Tampa Cardinals

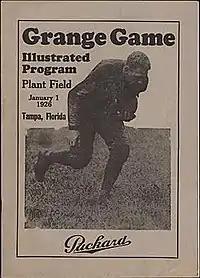
January 1, 1926: Game program from the first pro football game in Tampa. Tampa Cardinals vs. Chicago Bears

After the 1925 season, Thorpe formed a team, composed primarily of his teammates from the NFL’s Rock Island Independents, to play several games throughout Florida. In a 1926 New Year's Day football exhibition, the Tampa Cardinals played against the Chicago Bears led by Red Grange. The game itself was billed as a clash of old vs. new, with Grange, the rising star, taking on Thorpe, the aging legend. During the game Grange rushed for a 70-yard touchdown, as the Bears notched a 17–3 victory at Plant Field.